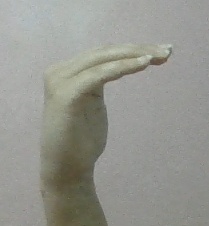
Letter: haa